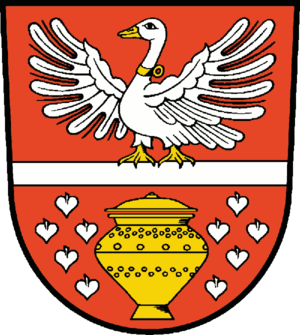
Groß Pankow (Prignitz)
Coat of arms of Groß Pankow (Prignitz)
Groß Pankow (Prignitz) er en kommune i Landkreis Prignitz i den tyske delstat Brandenburg.